Columbia County School District

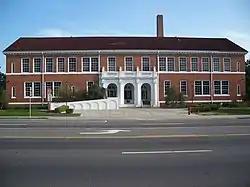
The former Columbia County High School serves as the district headquarters

The Columbia County School District (CCSD) is a school district based in Lake City, Florida that encompasses the entire Columbia County, Florida.